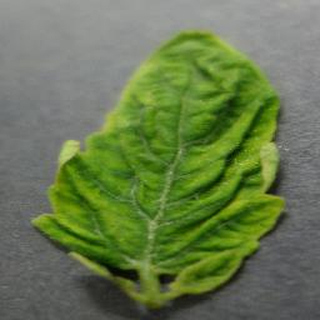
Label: tomato_yellow_leaf_curl_virus